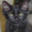
Label: cat